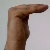
The image shows a hand gesture representing a space in Indian Sign Language.